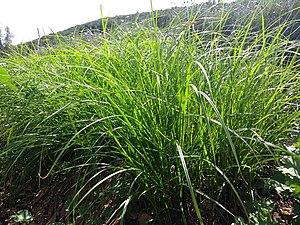
Culture du souchet comestible
Le souchet comestible, également souchet tubéreux ou souchet sucré, est une espèce de plantes herbacées rhizomateuses vivaces de la famille des Cyperaceae. La plante est parfois appelée souchet sultan, amande de terre, gland de terre, noix tigrée ou pois sucré en raison de ses tubercules au goût légèrement sucré à saveur de noisette.